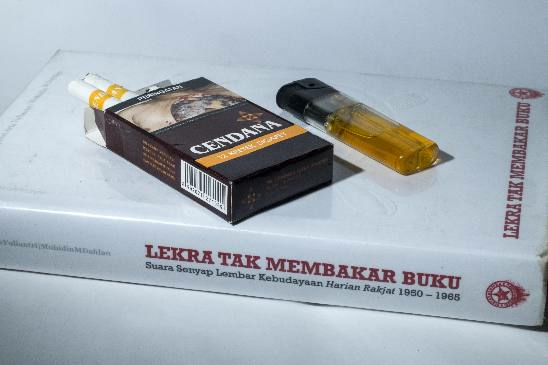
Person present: No